Catfish

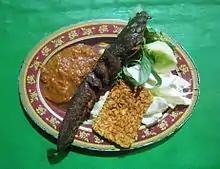
Pecel lele served with "sambal", tempeh and "lalab" vegetables in a tent "warung" in Jakarta, Indonesia

In Indonesia, catfish is usually served fried or grilled in street stalls called "warung" and eaten with vegetables, sambal (a spicy relish or sauce), and usually "nasi uduk" (traditional coconut rice). The dish is called or . is the Indonesian word for catfish. The same dish can also be called as (squashed catfish) if the fish is lightly squashed along with sambal with a stone mortar-and-pestle. The or version presents the fish in a separate plate while the mortar is solely for sambal.